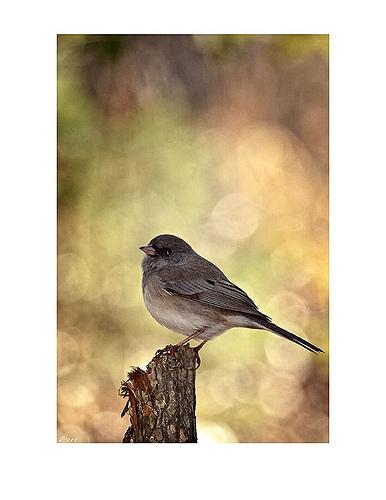
a small grey feathered bird with a light brown beak.
this bird has a white belly and breast, with a brown crown and neck.
the bird a white breast and abdomen and brown crown, covert and black retrices.
a brown bird is pale brown colored on the ventral side and dark brown on its dorsal side, and has black eyes, and orange beak.
this bird has a white belly and a dark gray wing and back.
a small bird with a light brown colored breast, white belly, nd with grey and brown feathers covering the rest of its bodybird has a dark gray head and back with a creamy belly, and a tiny pinkish beak.
this brown bird has a beige underbelly and a short beak.
the bird has a large puffy breast and long tail.
this small bird has has grey feathers and a light colored belly.
Species: Dark Eyed Junco